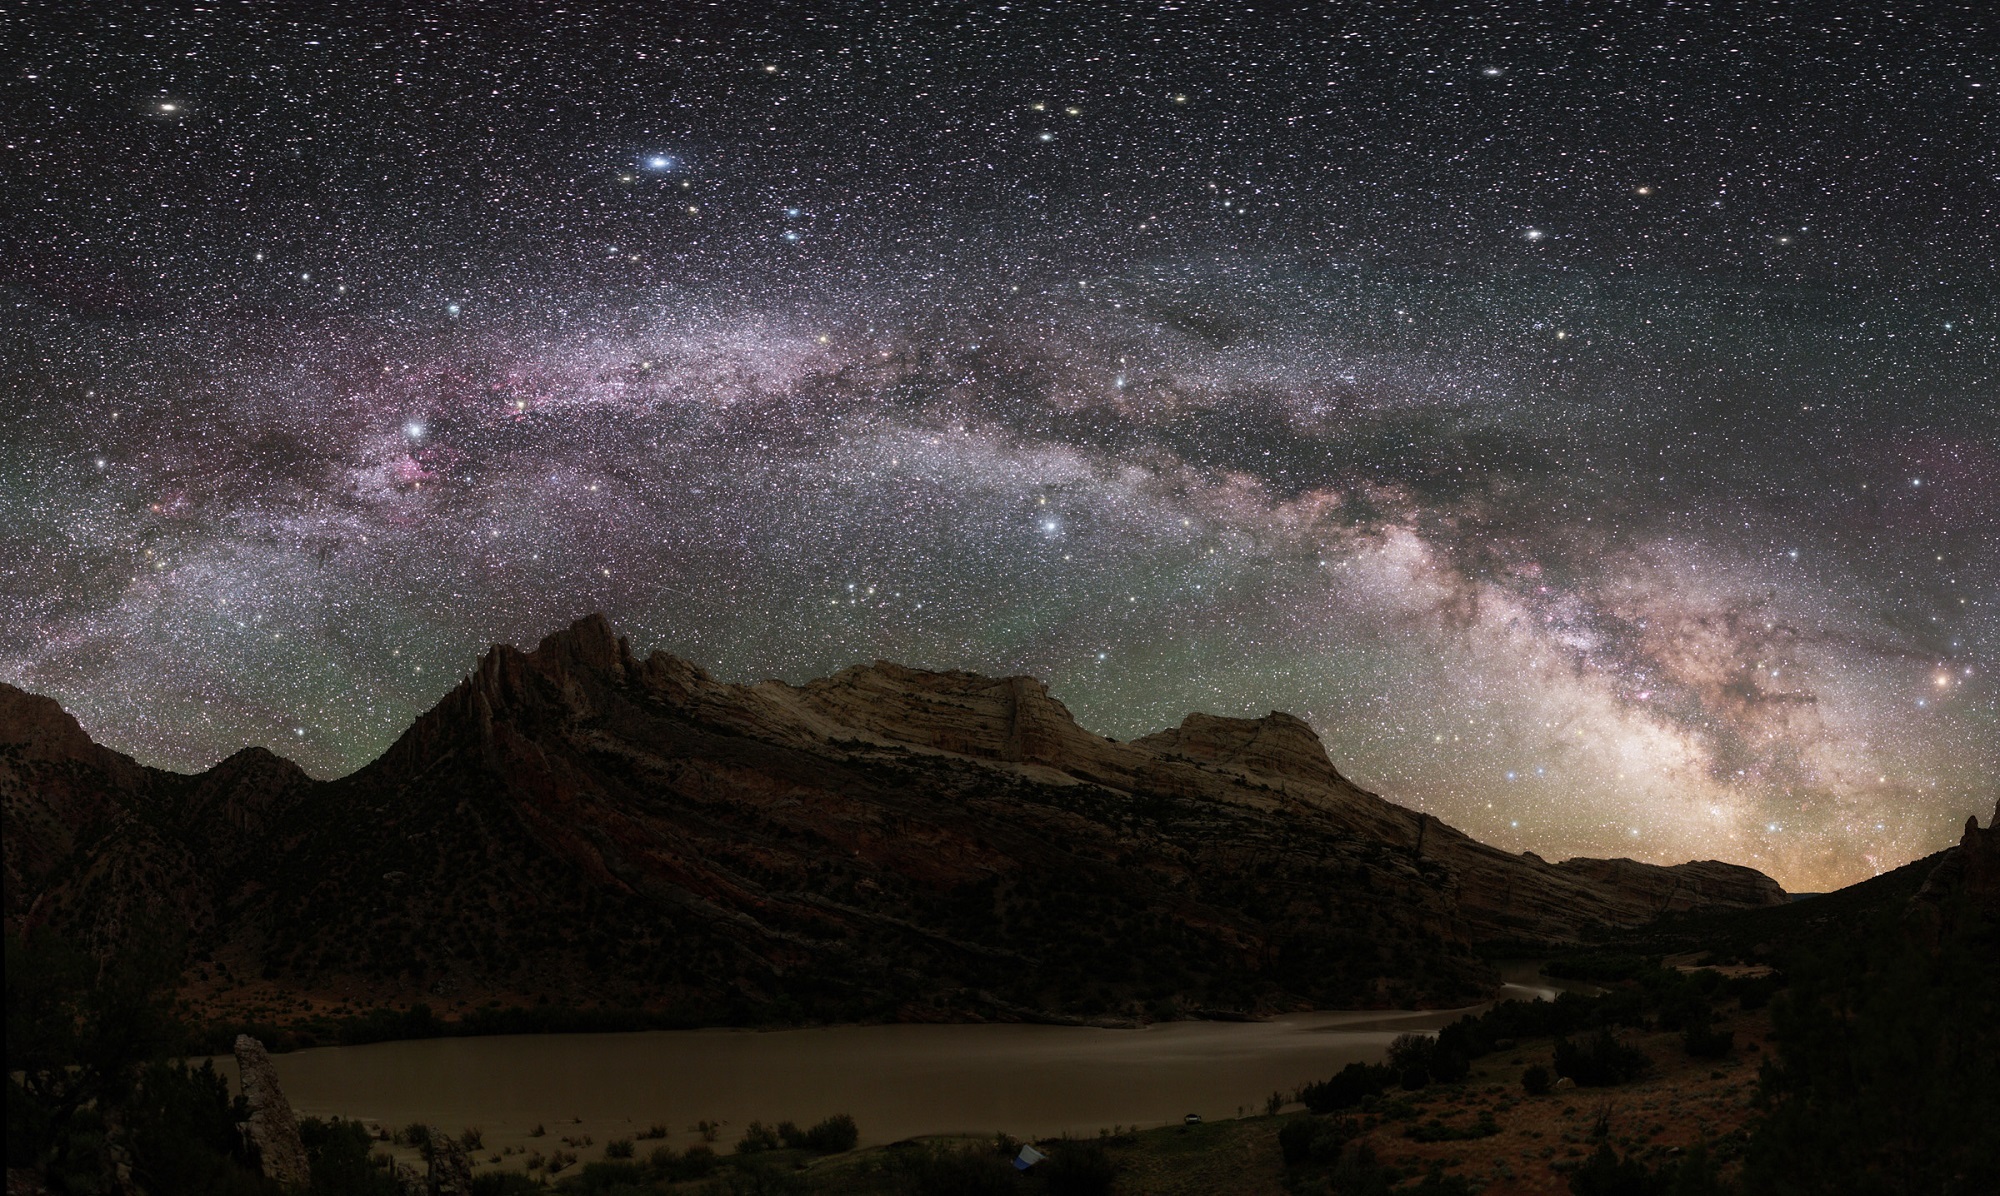
landscape, night, milky way, cosmos, atmosphere, panorama, scenic, space, usa, galaxy, night sky, outer space, starry, outdoors, lights, astronomy, stars, utah, bright, astronomical object, spiral galaxy, dinosaur national monument, uinta mountains, mitten park fault